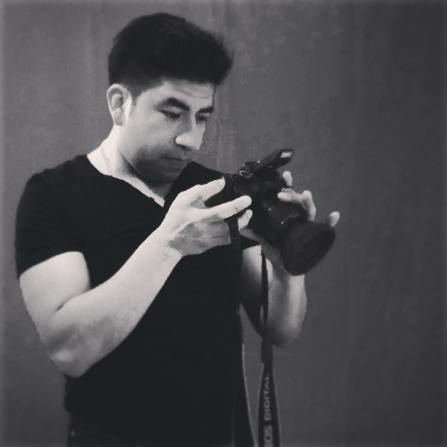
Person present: Yes